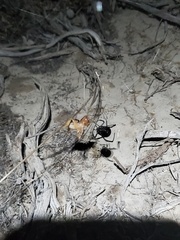
Species: Lactrodectus_hesperus